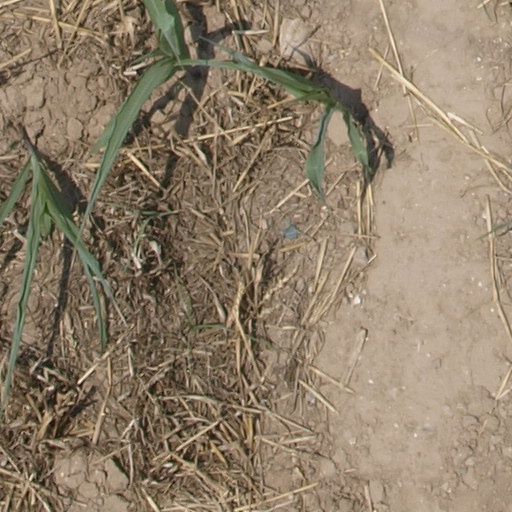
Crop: maize; corn